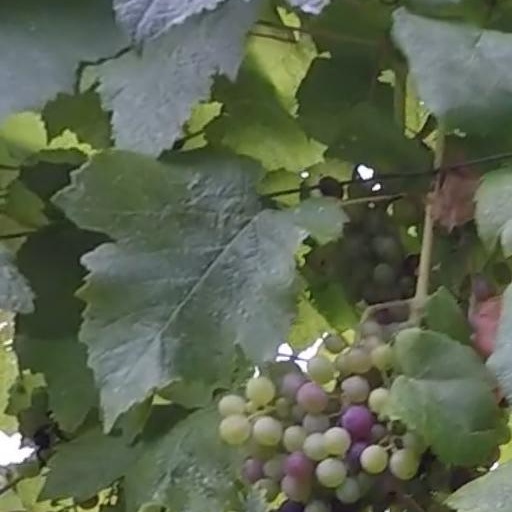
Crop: grape